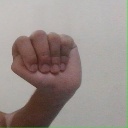
अक्षर: ठ